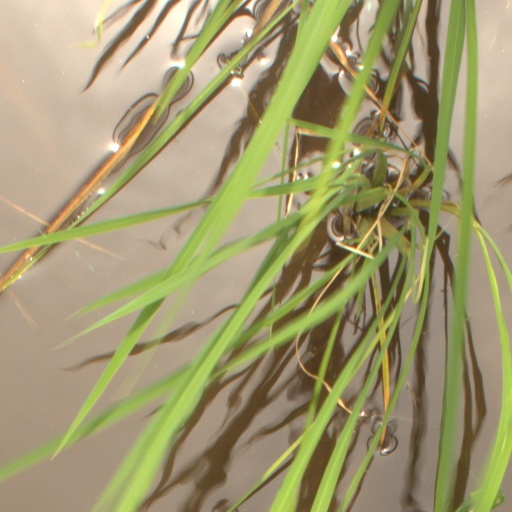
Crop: rice